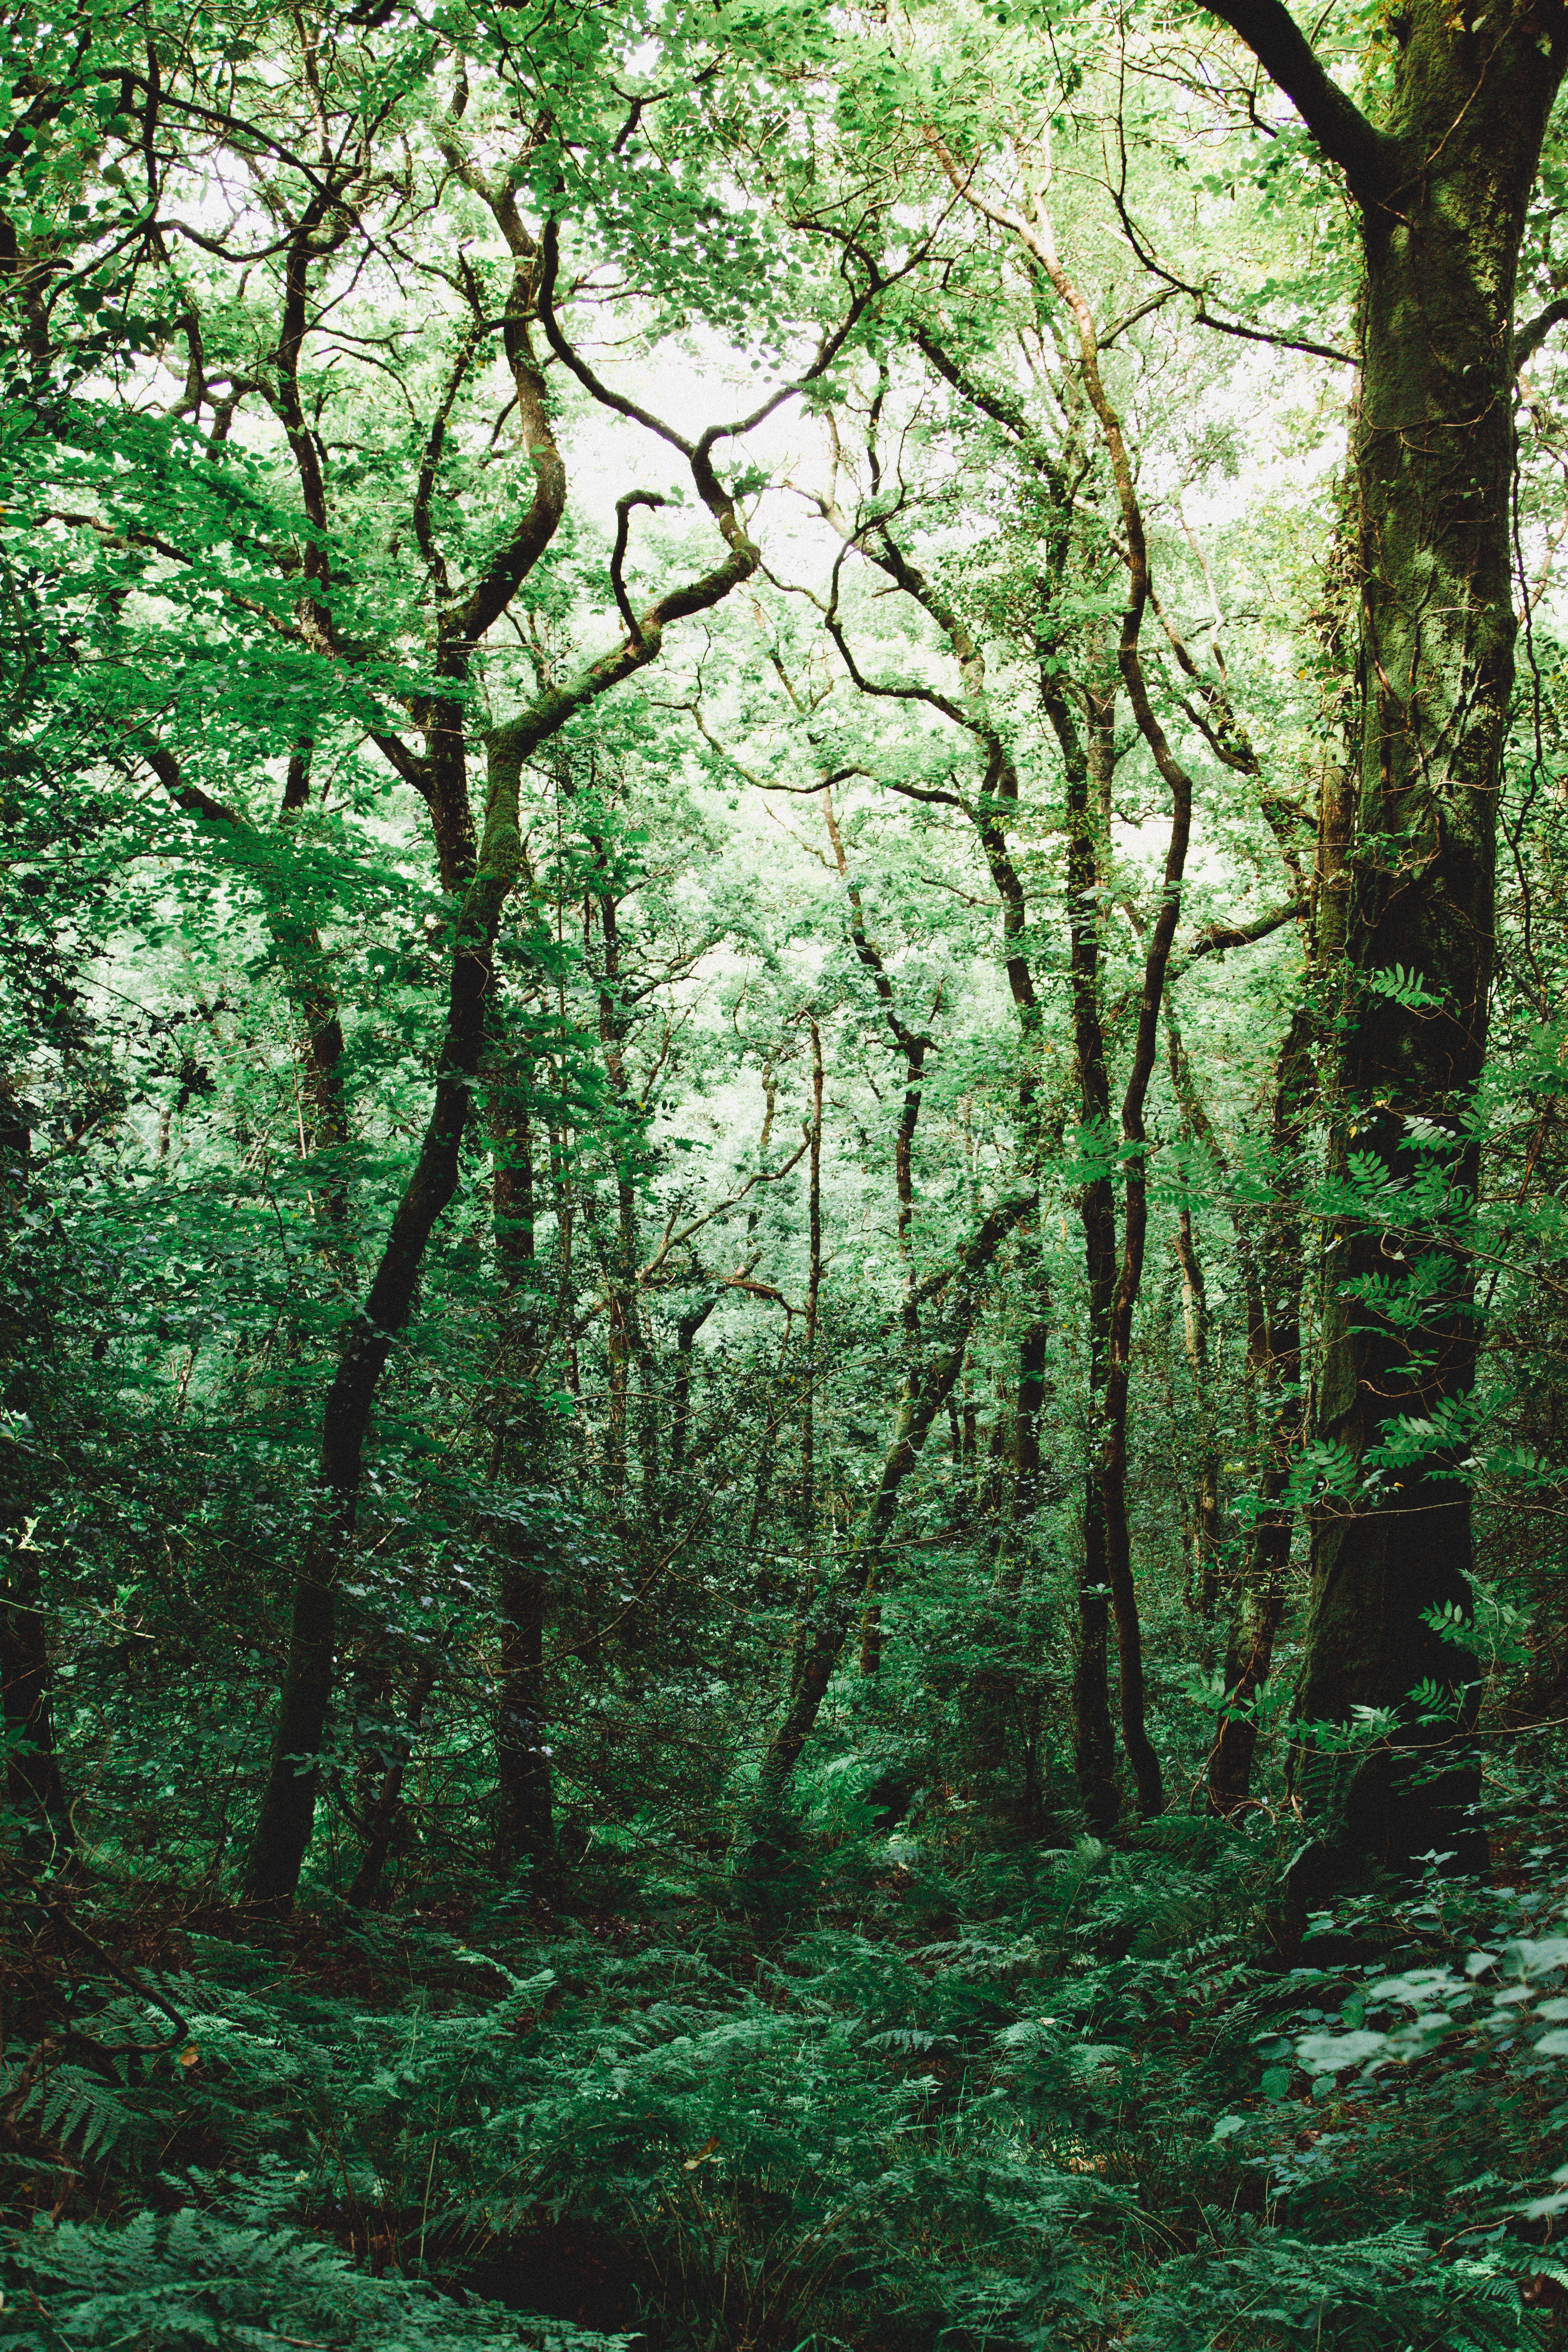
tree, forest, wilderness, branch, sunlight, leaf, green, jungle, vegetation, rainforest, deciduous, grove, woodland, habitat, ecosystem, biome, old growth forest, natural environment, geographical feature, woody plant, temperate broadleaf and mixed forest, temperate coniferous forest